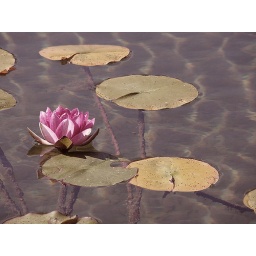
Taken at Balboa Park near the Botanical Building. Just a little pink flower and some lily pads. :)